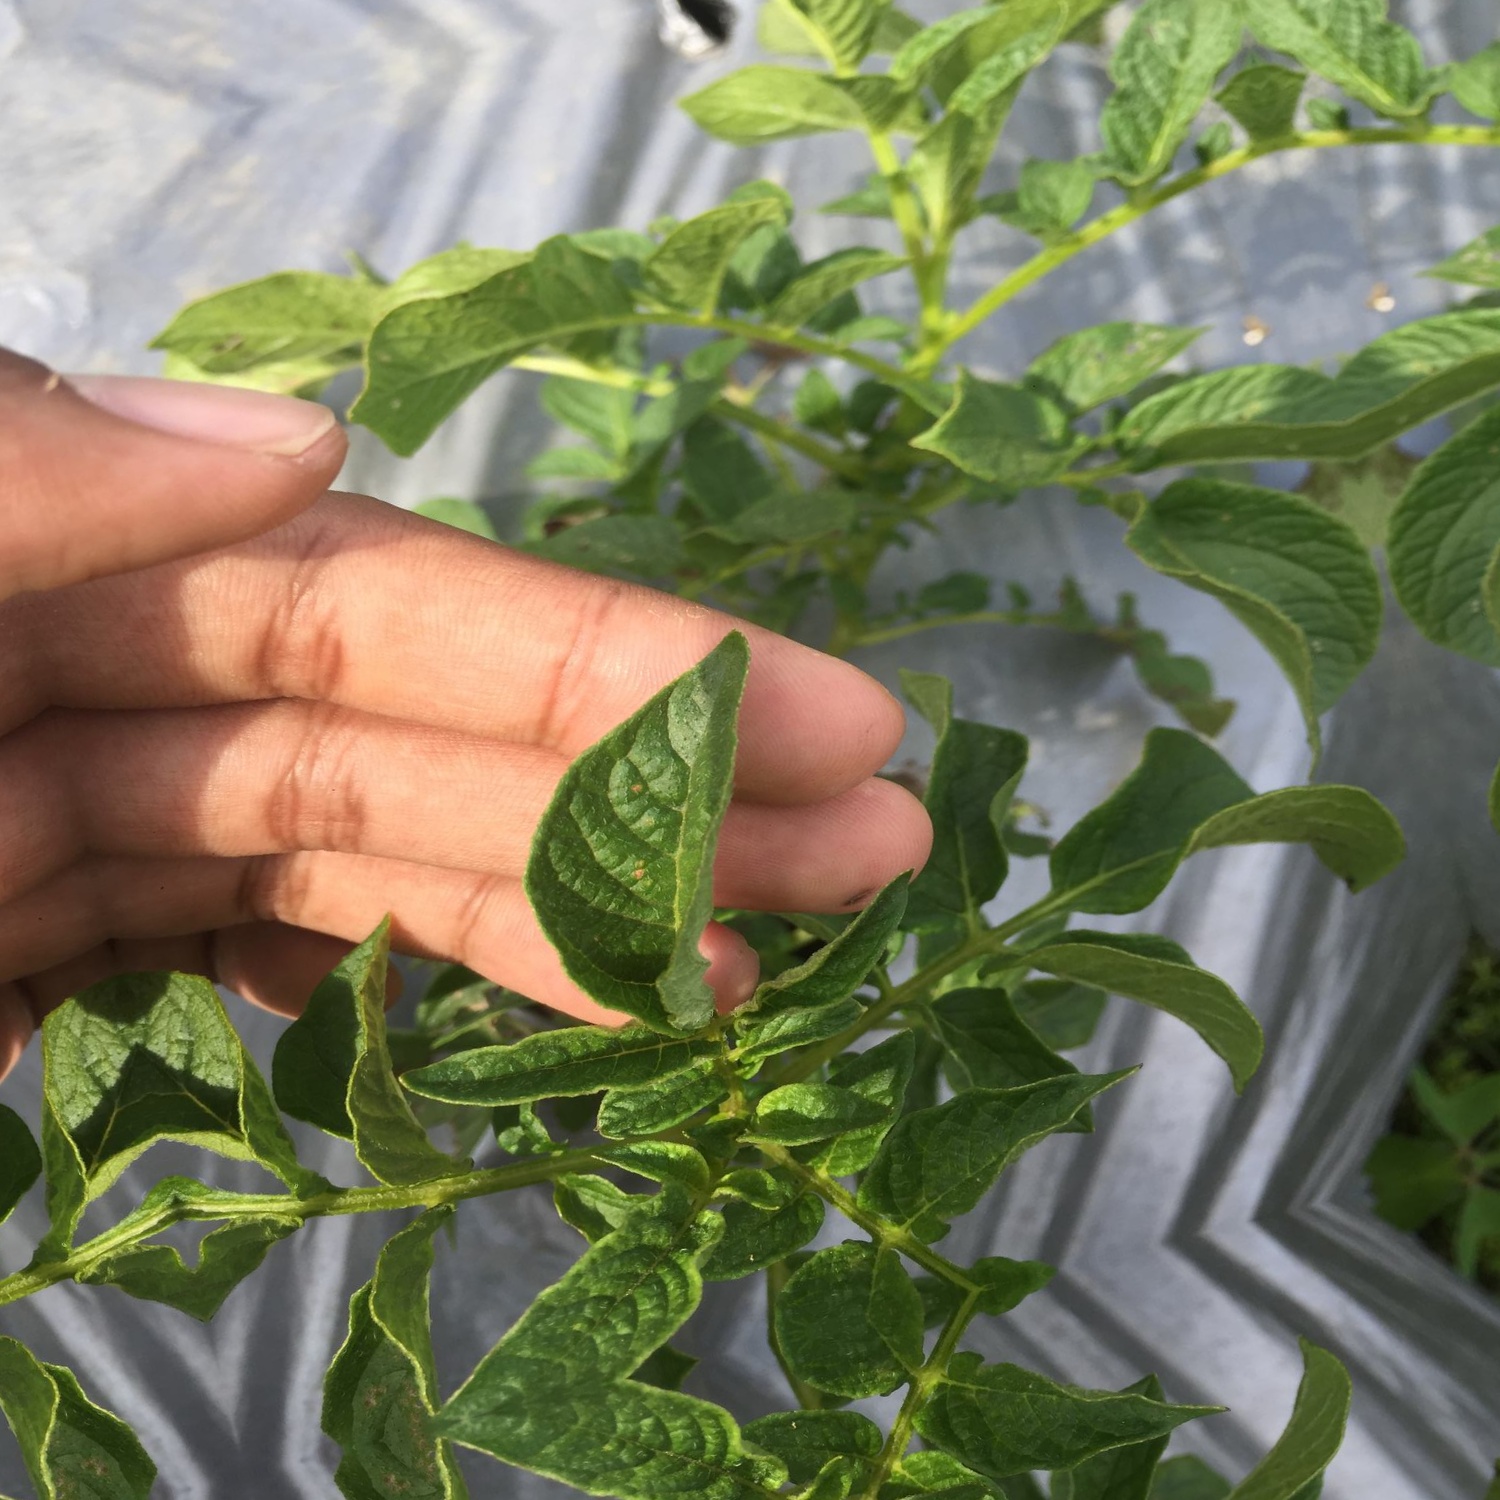
Etiqueta: Virus